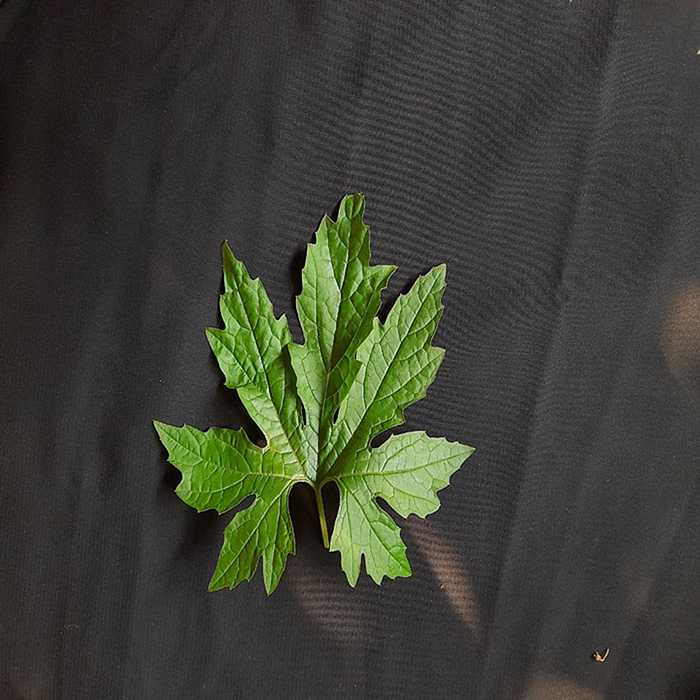
Plant: Bitter Gourd
Label: Fresh leaf